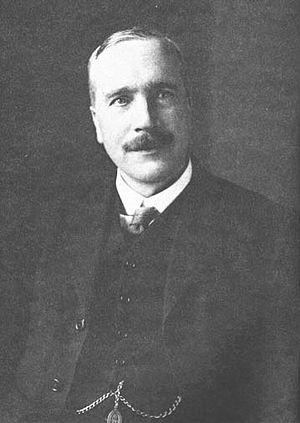
Portrait de Henry Hodgkin (1877-1933)